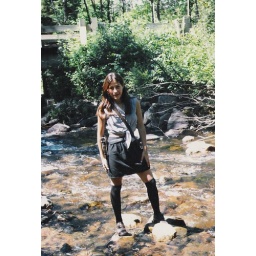
Lorna in river bed